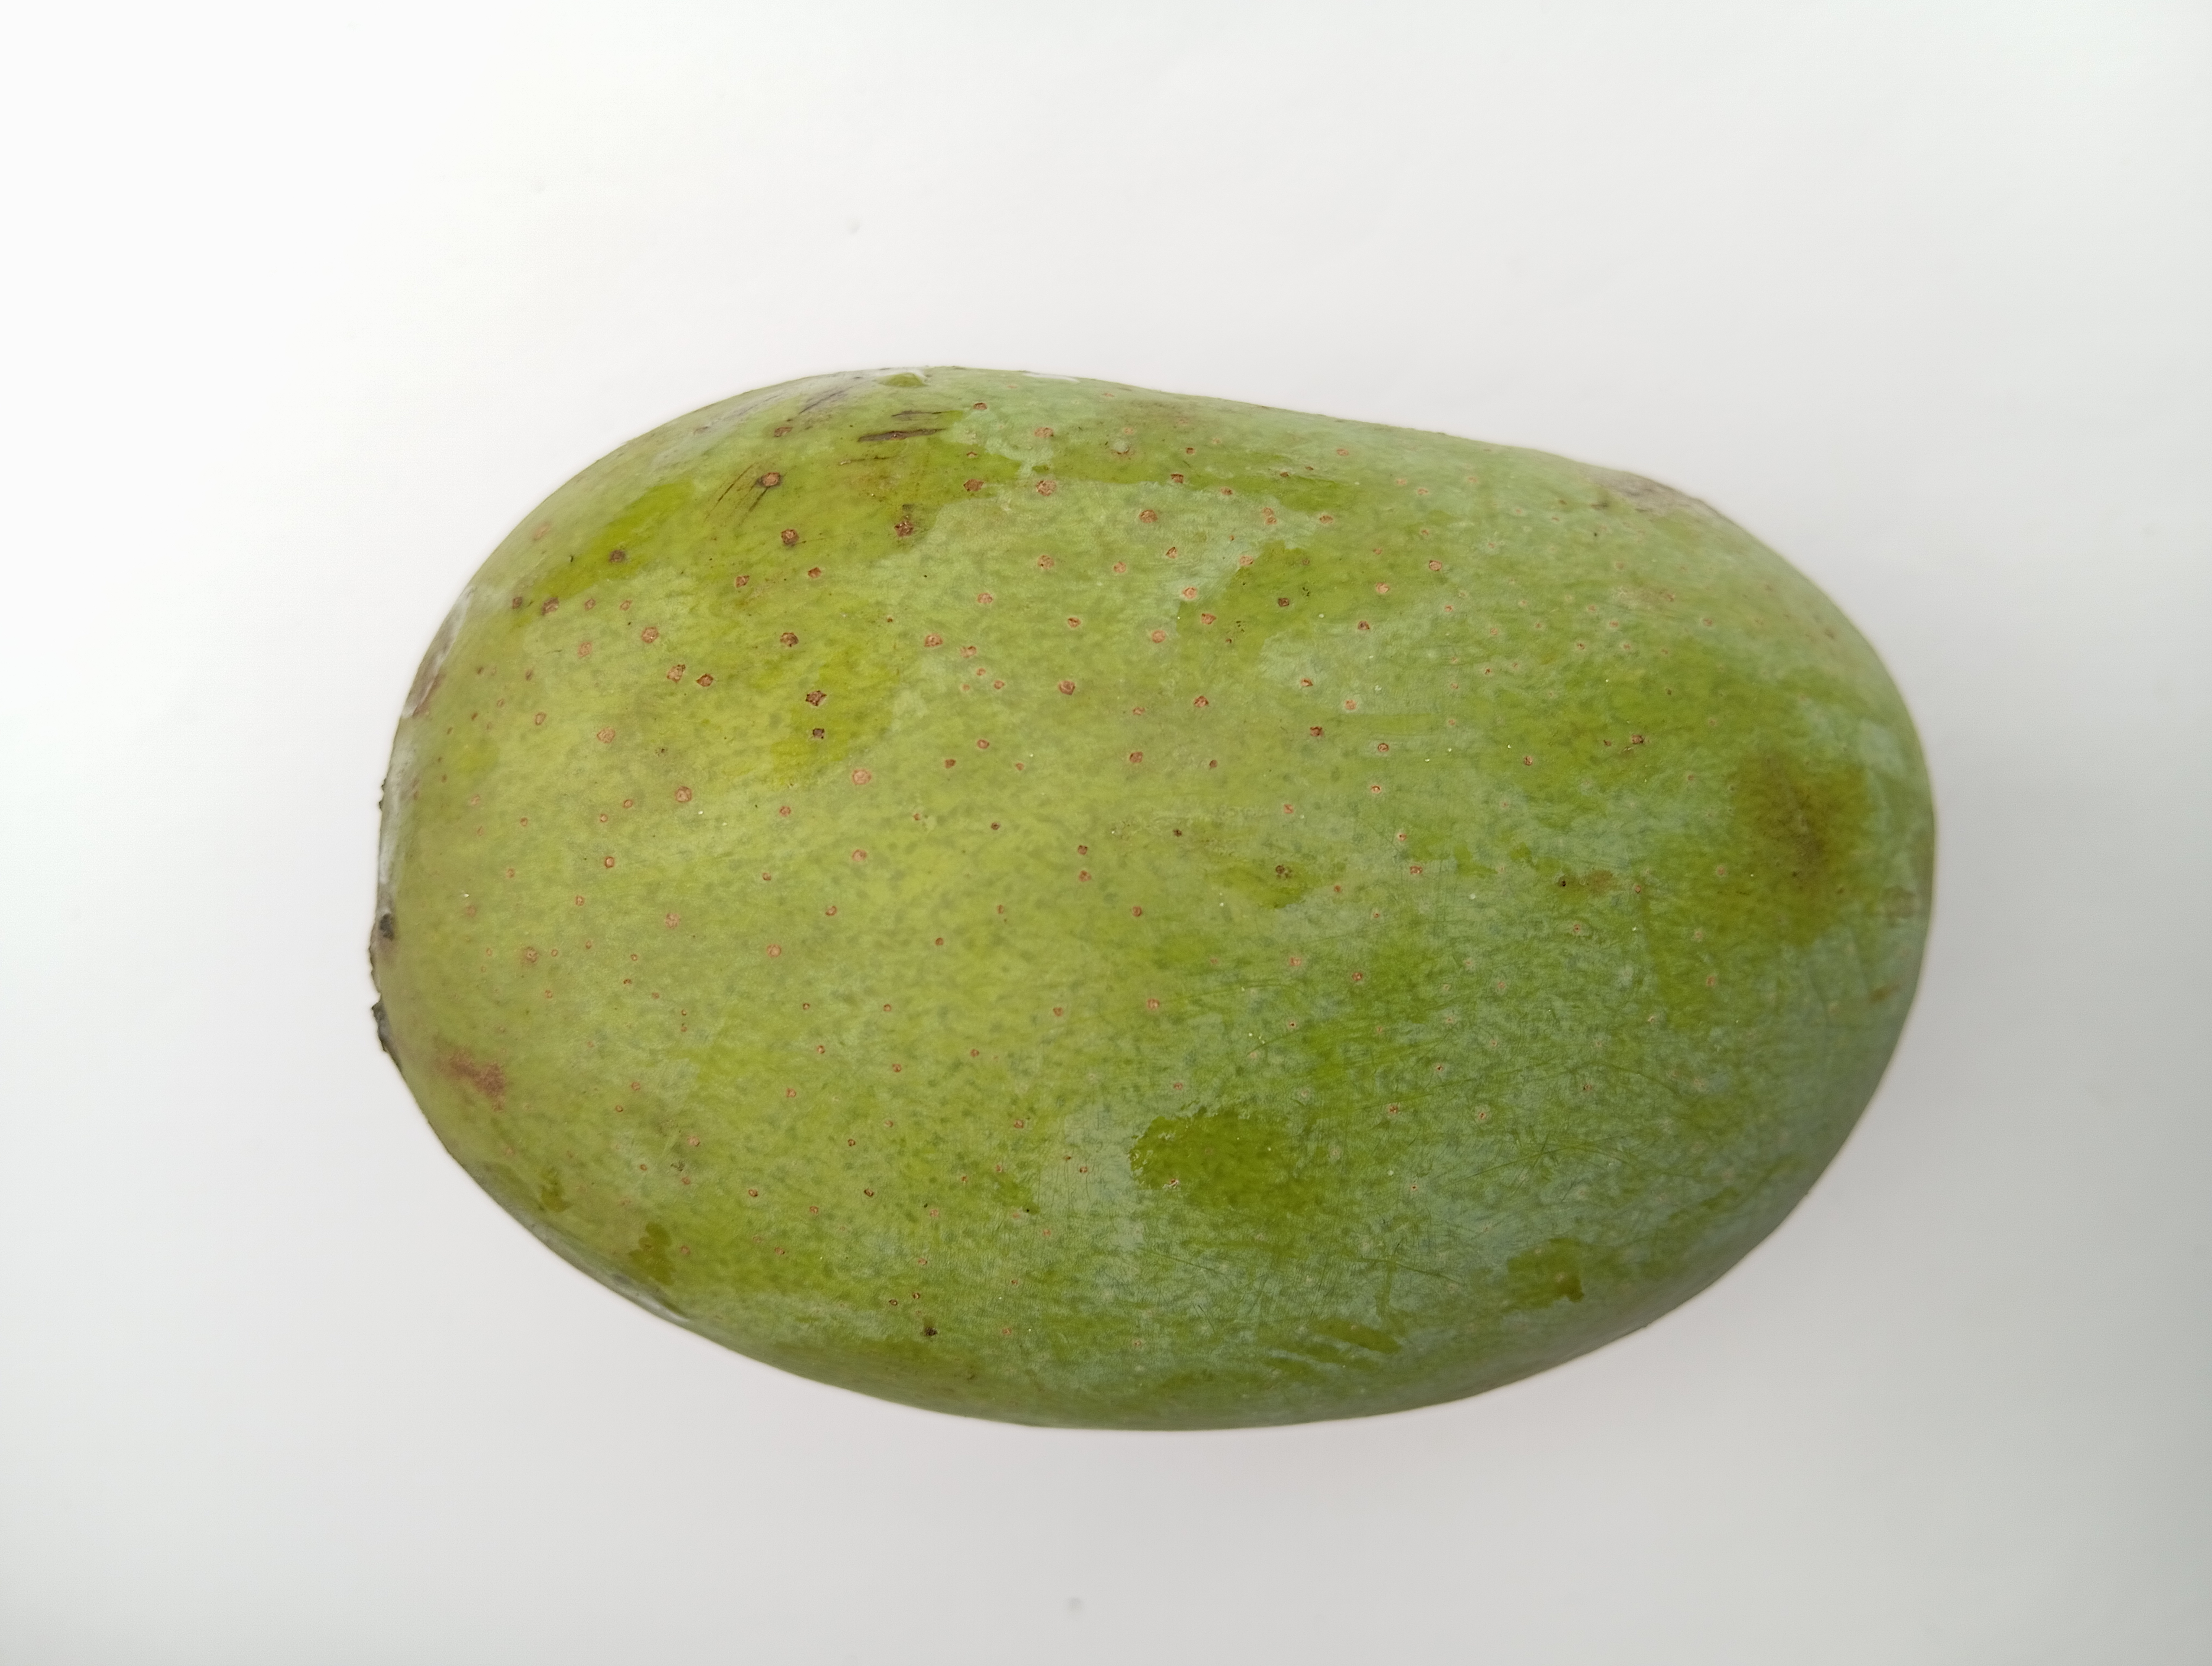
Mango variety: Langra